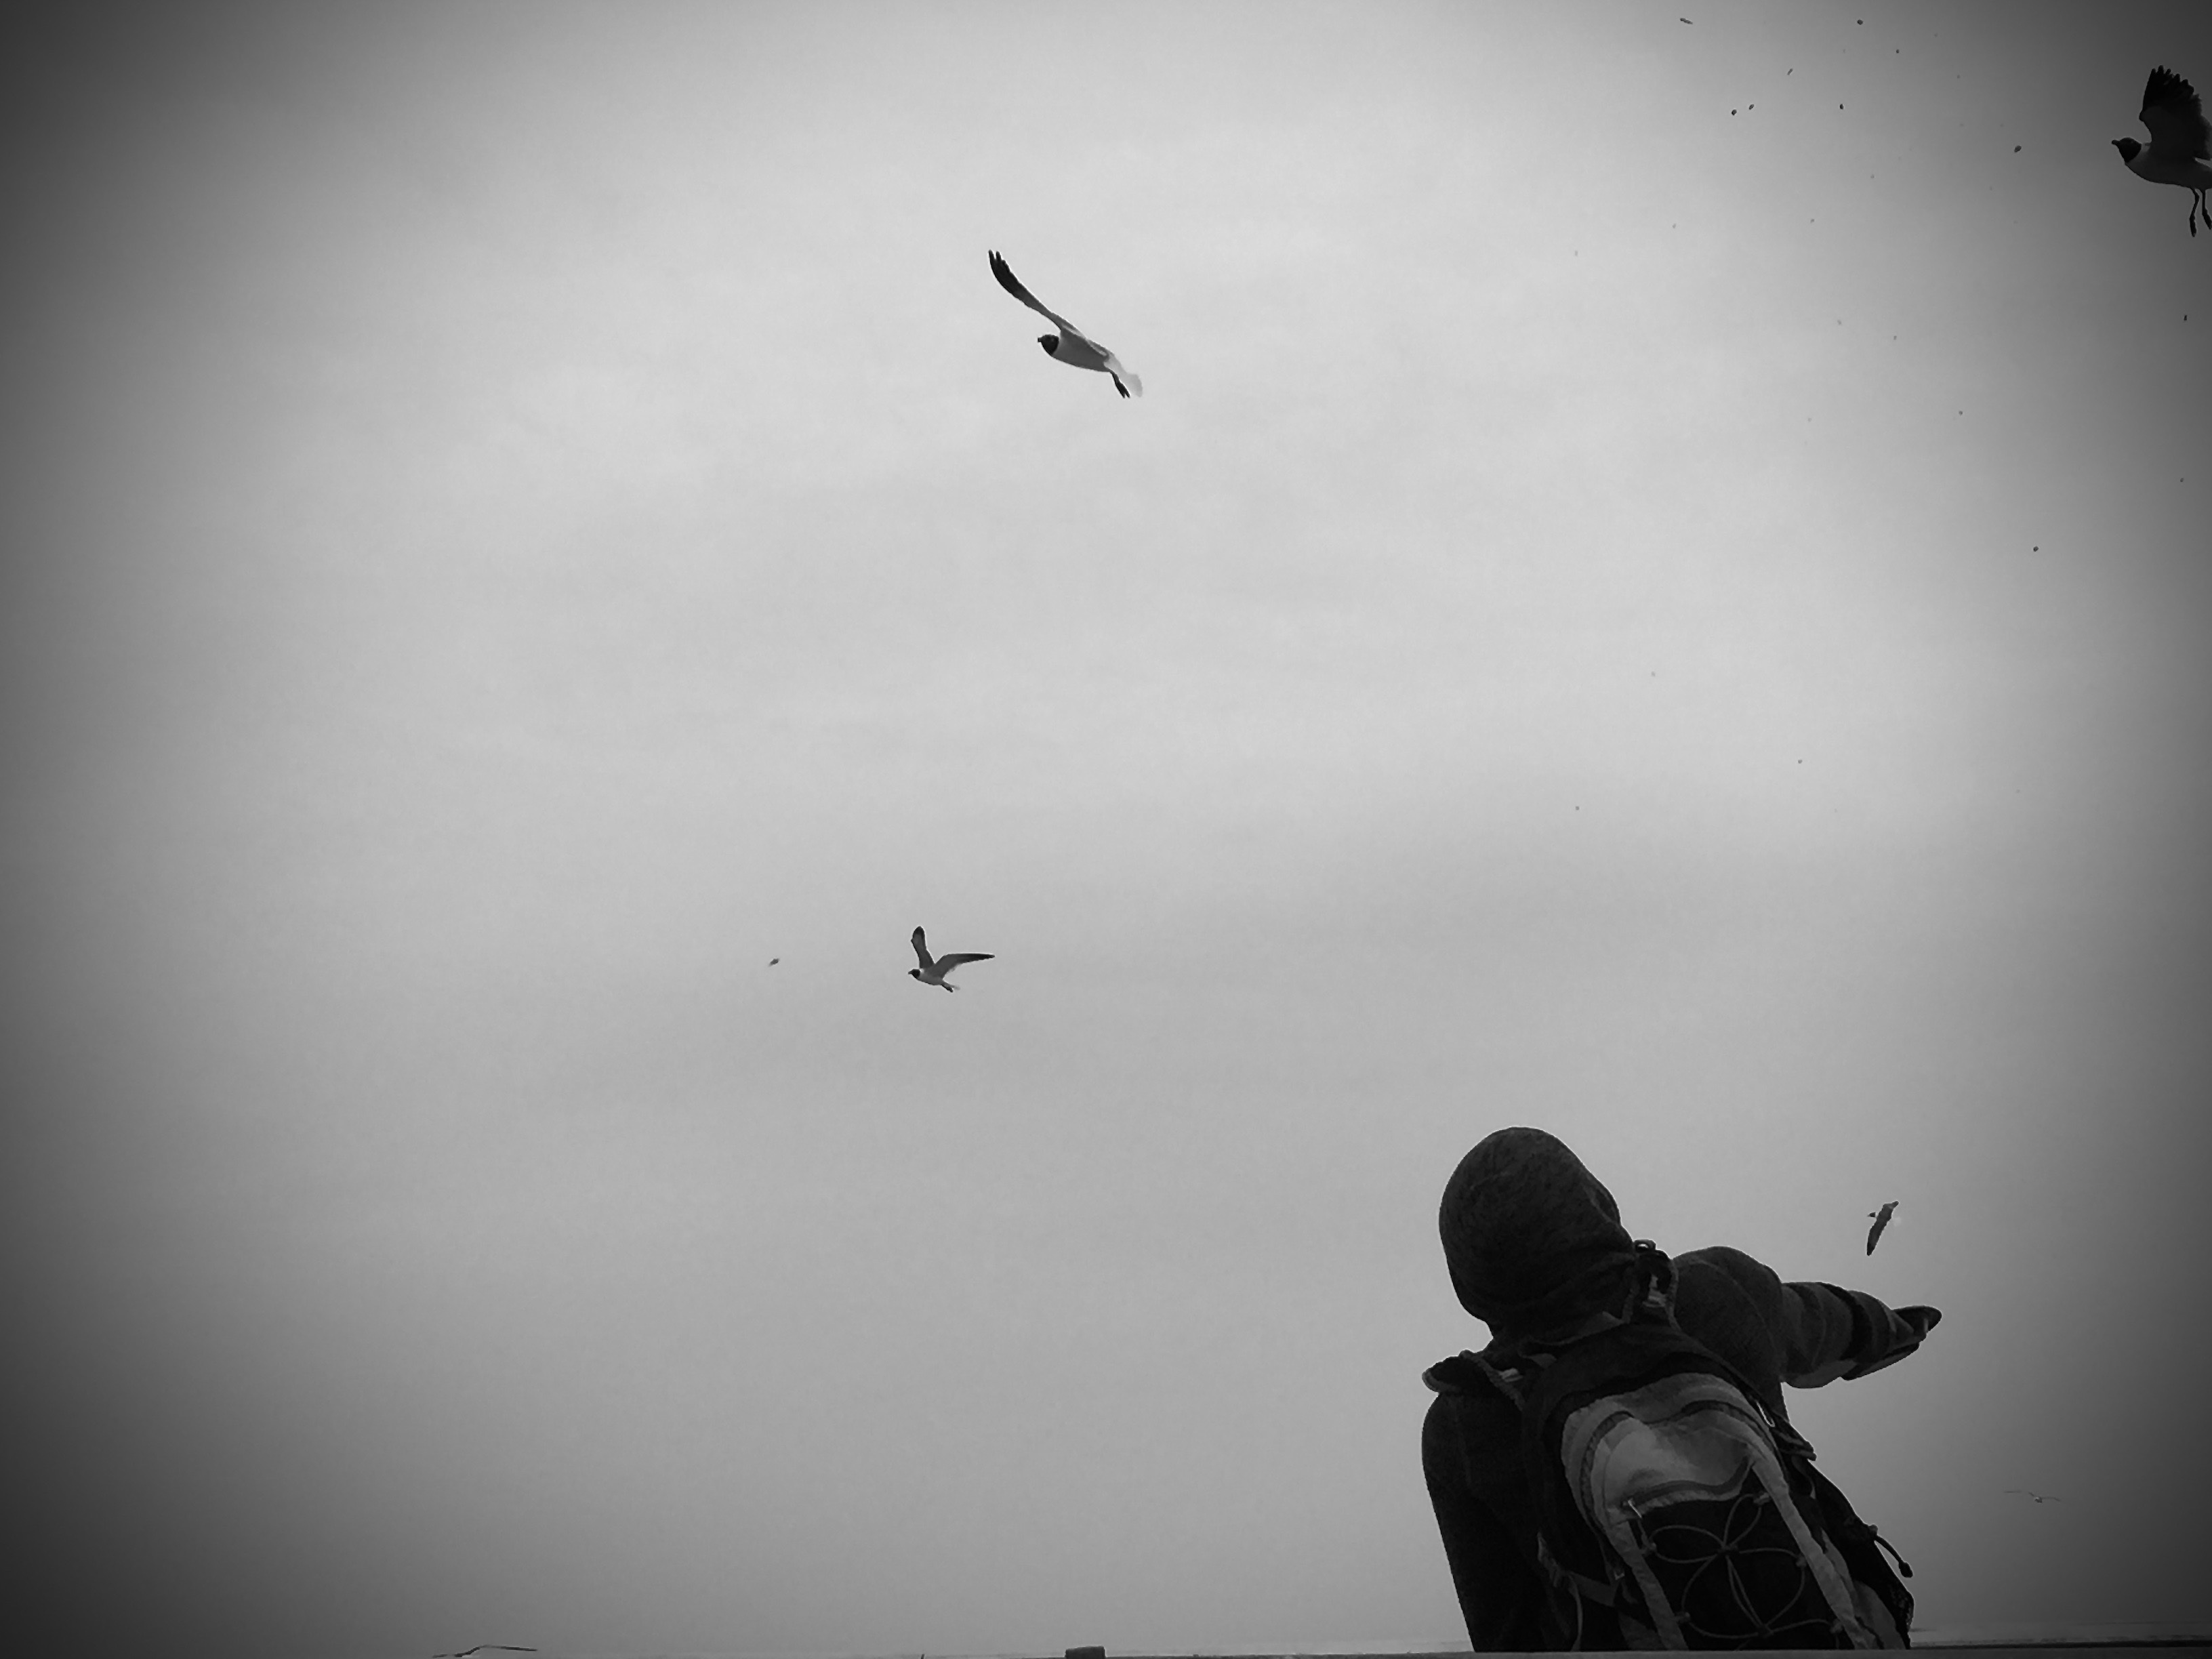
silhouette, bird, black and white, white, flight, black, monochrome, shape, monochrome photography, atmosphere of earth